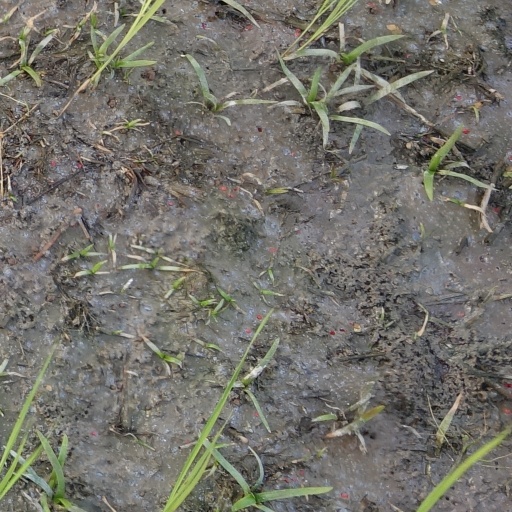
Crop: rice